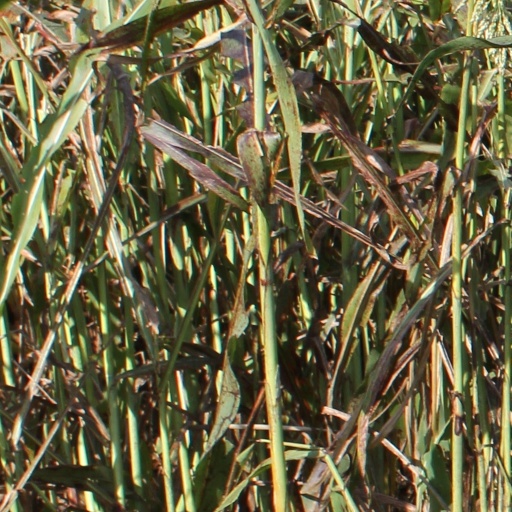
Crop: sorghum